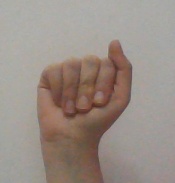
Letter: saad